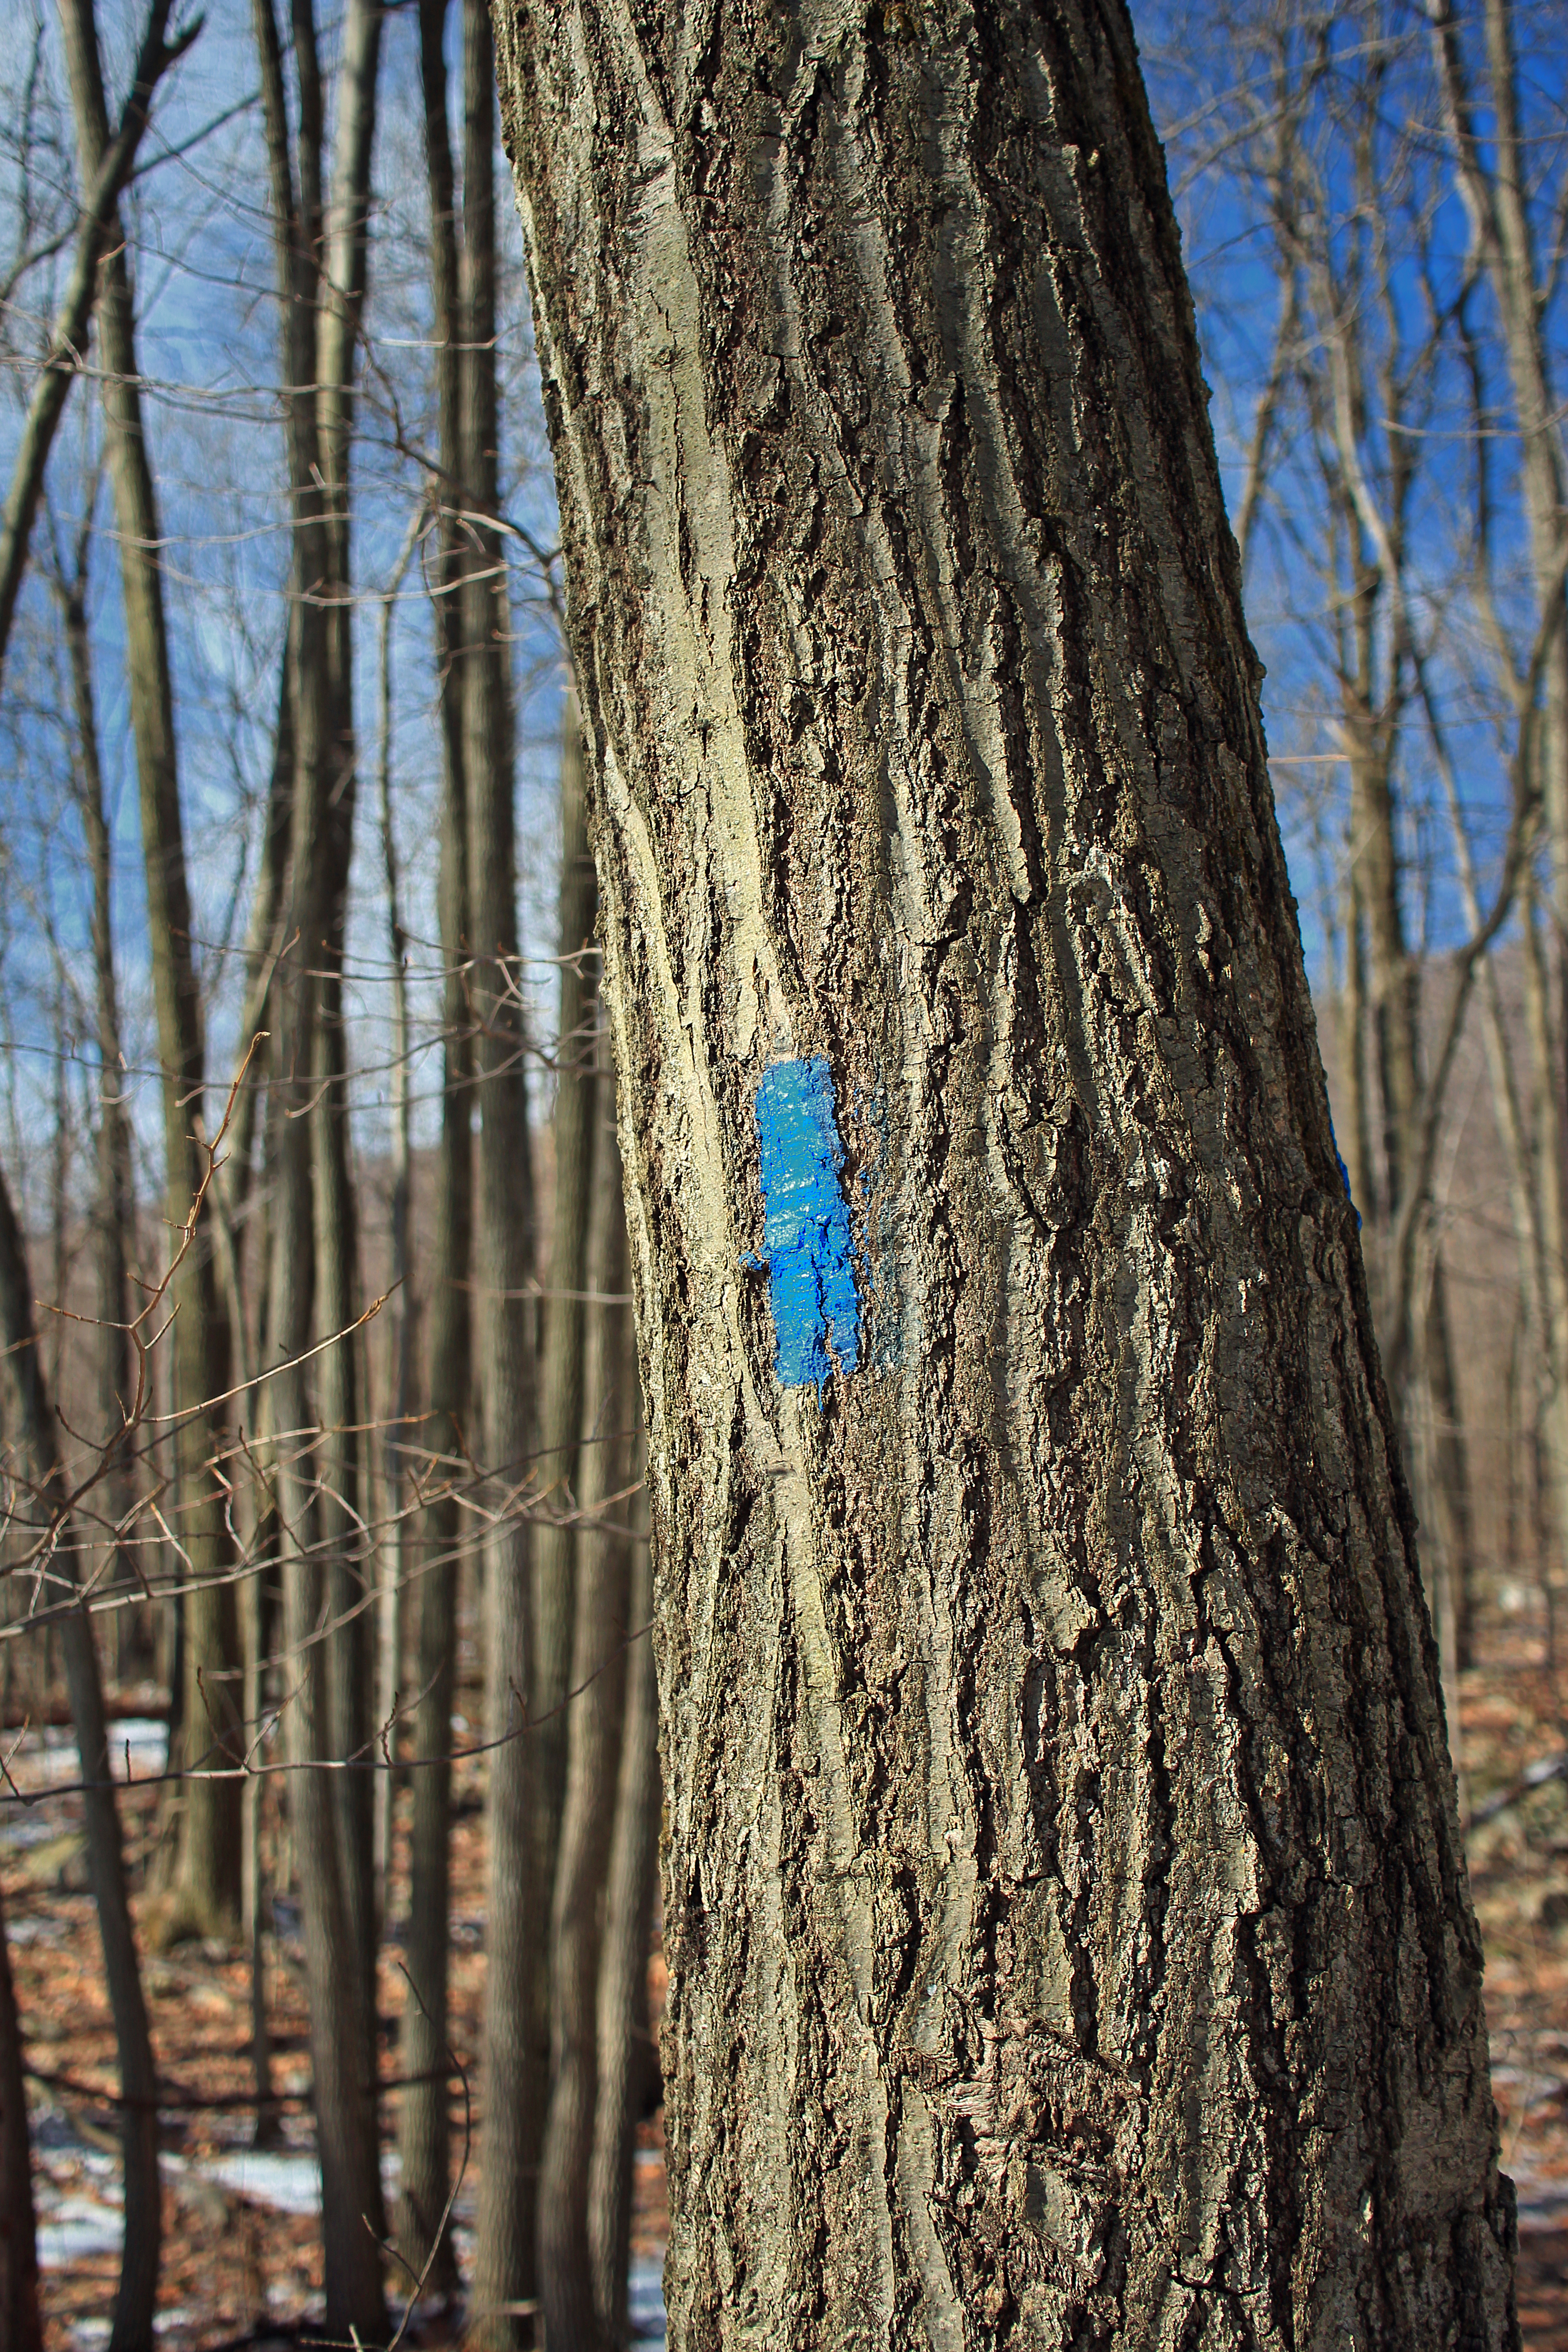
tree, nature, forest, branch, snow, winter, plant, wood, hiking, trail, leaf, trunk, spring, birch, autumn, season, trees, creativecommons, spruce, blaze, deciduous, pennsylvania, bluemountain, kittatinnymountain, lehighvalley, northamptoncounty, sgl168, stategameland168, stategamelands168, appalachiantrail, katellentrail, woodland, habitat, ecosystem, natural environment, woody plant, land plant